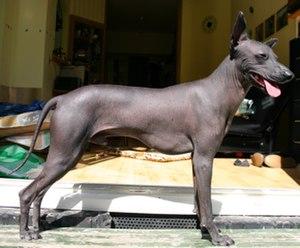
Le chien nu du Pérou, est une race de chien originaire du Pérou sans poils, sauf sur son crâne où ils forment une crête. Cette particularité oblige parfois leurs maîtres à leur étaler de la crème solaire pour les protéger des rayons ultra-violets auxquels ils sont sensibles.